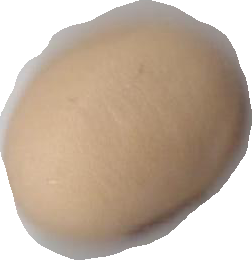
Variety: Anjasmoro